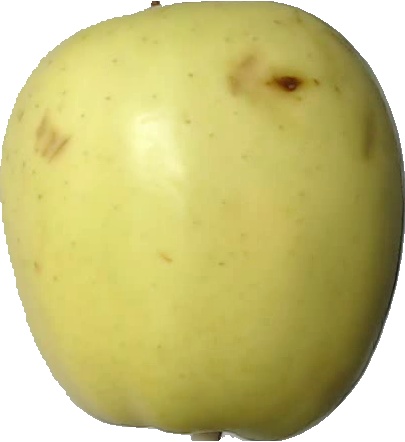
Label: apple_golden_2